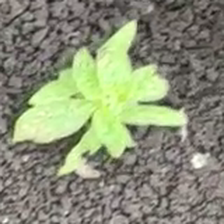
Weed species: Kena_(Commplina_benghalensio)